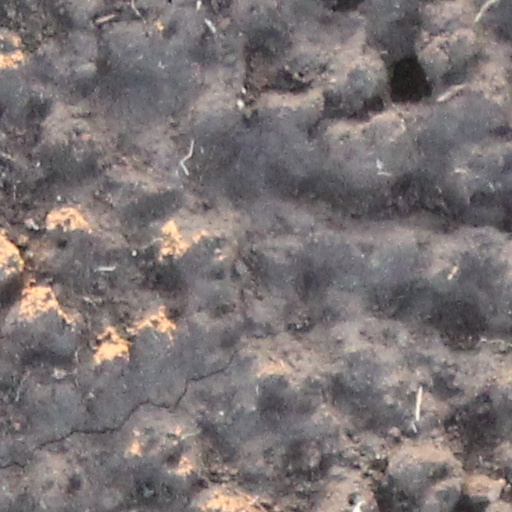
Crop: wheat